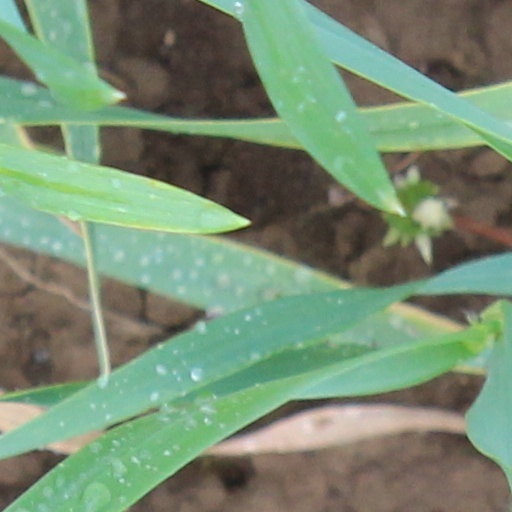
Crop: wheat